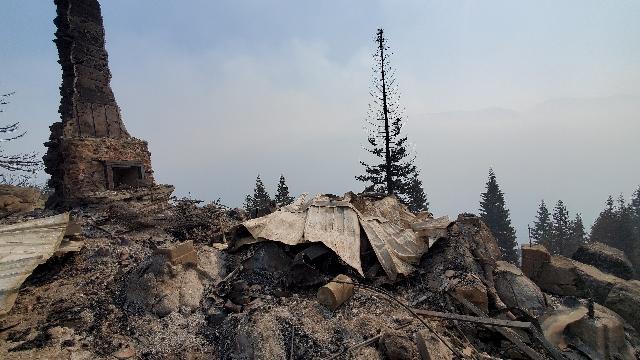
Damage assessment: destroyed